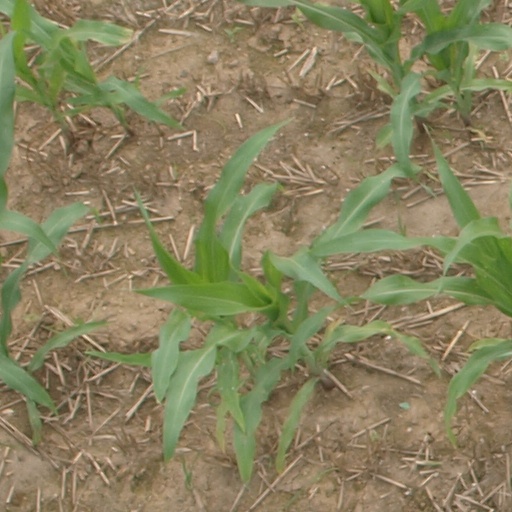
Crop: maize; corn